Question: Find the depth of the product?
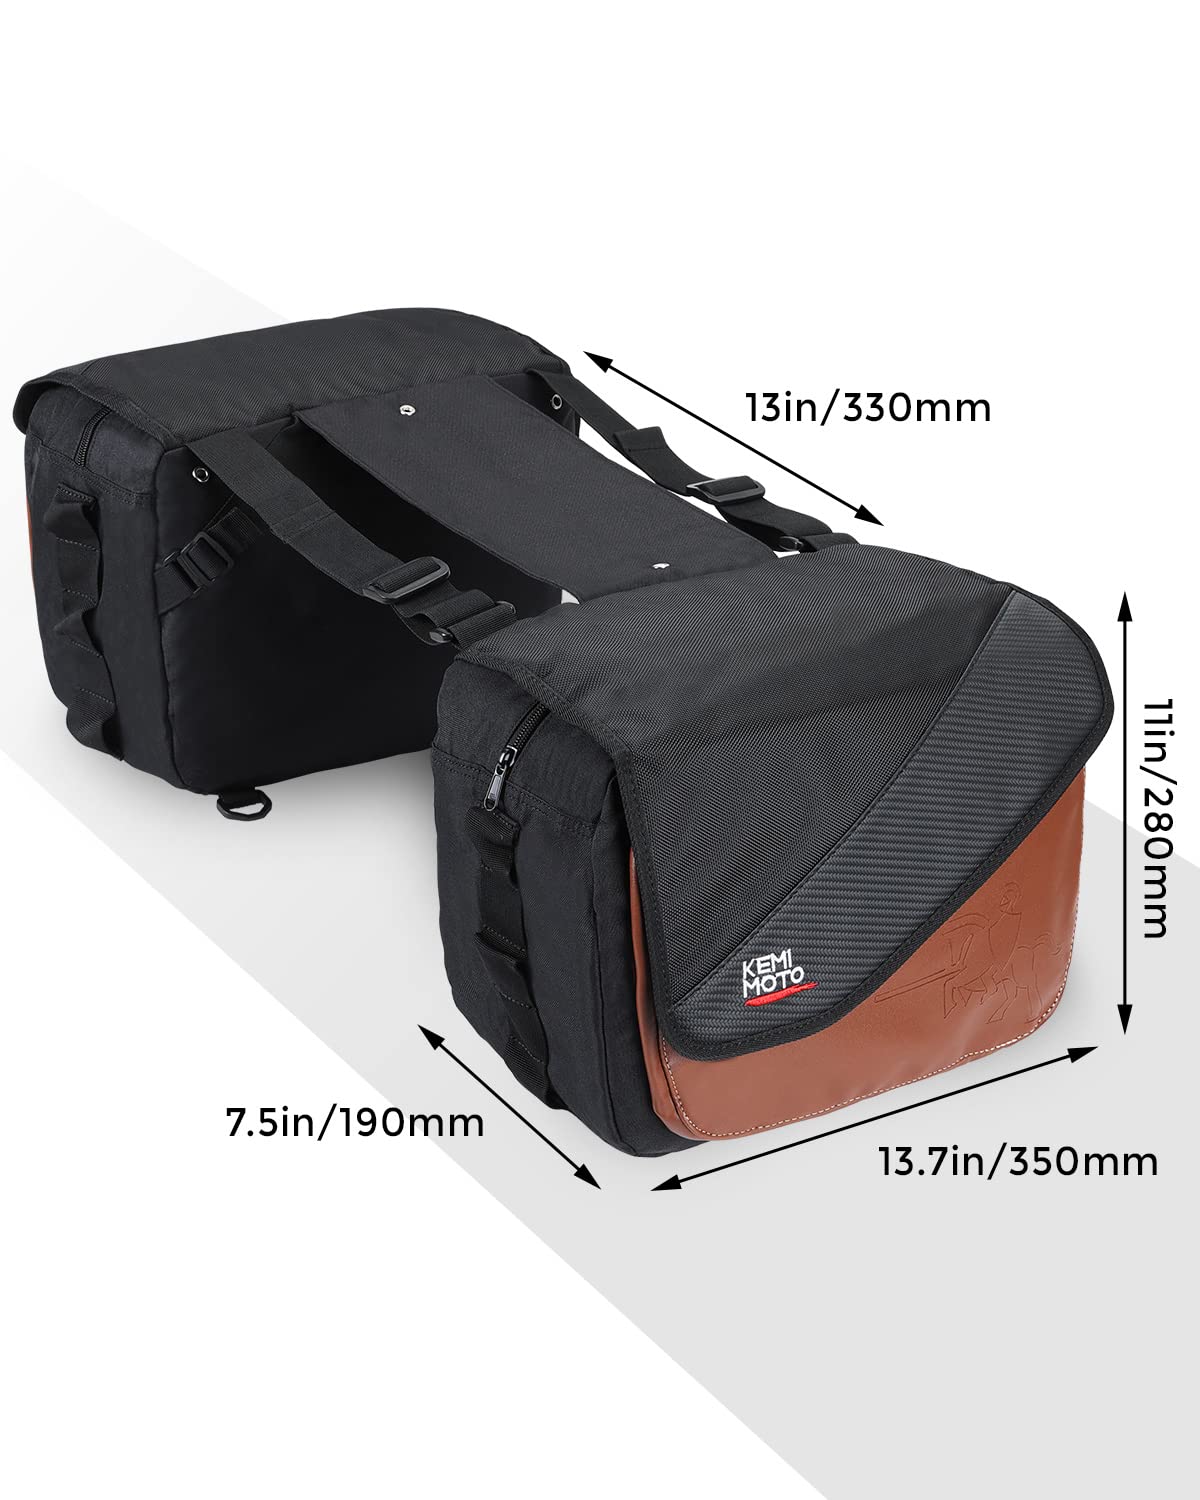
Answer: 350.0 millimetre